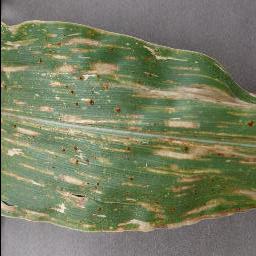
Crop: corn
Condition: (maize)_cercospora_spot_gray_spot